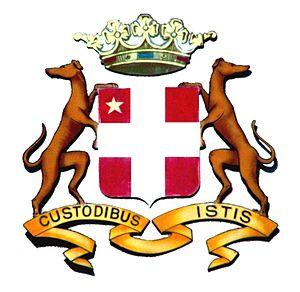
Blason de la ville de Chambéry, avec la devise ""Custodibus Istis""
Chambéry est une commune française située dans le département de la Savoie en région Auvergne-Rhône-Alpes.
L'histoire de la ville de Chambéry est fortement liée à l'essor de la Maison de Savoie qui en fait la capitale de leur comté en 1292 puis de leur duché en 1416. De nos jours, le bassin chambérien est l'un des plus importants des Pays de Savoie et du sillon alpin.